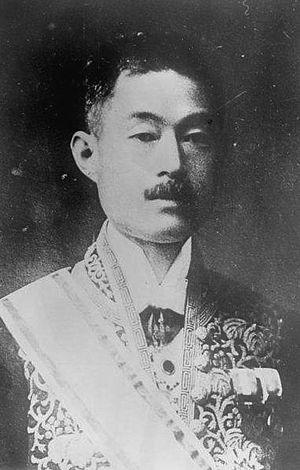
Matsui Keishirō, né le 28 mars 1868 et mort le 4 juin 1946, est un homme politique et diplomate japonais. Il est ministre des Affaires étrangères en 1924.